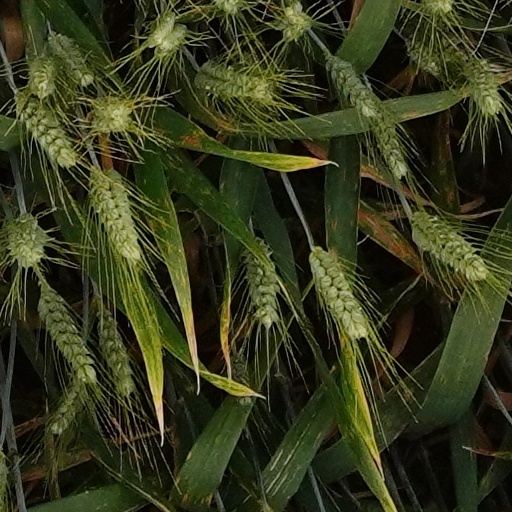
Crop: wheat